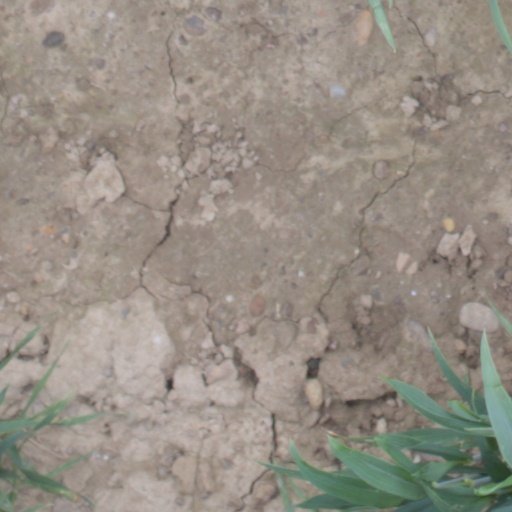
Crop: wheat